Alenka Smerkolj

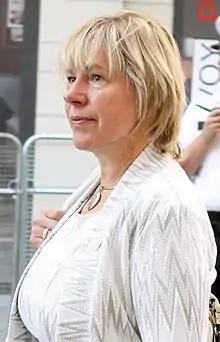
Smerkolj in 2016

Alenka Smerkolj (born 15 December 1963) is a Slovenian politician appointed Secretary-General of the Alpine Convention, starting on 1 July 2019 as first woman holder of this post. From November 2014 to September 2018 she was the Minister without Portfolio responsible for Development, Strategic Projects and Cohesion in Miro Cerar's cabinet. From July to September 2016, she was acting Minister of Finance, after Dušan Mramor resigned.